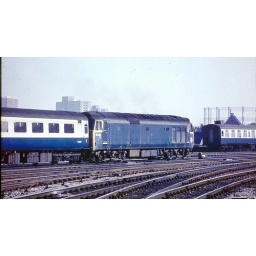
British Rail Class 50 diesel locomotive in BR blue leaves Bristol Temple Meads 1975. 50003 on passenger train